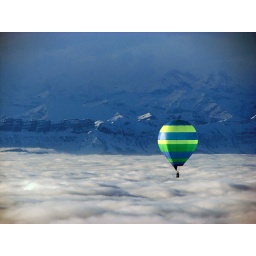
Balloon flying above the clouds in Switzerland.